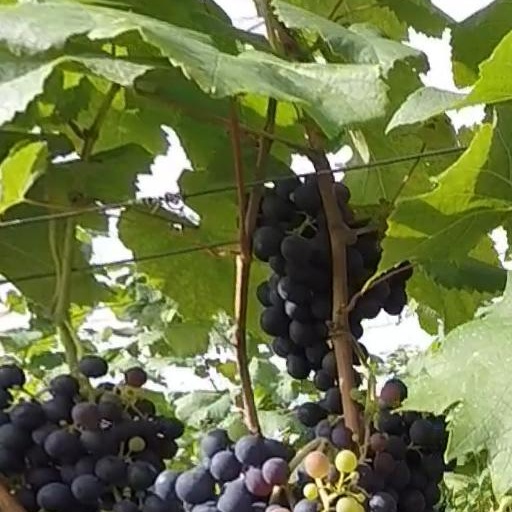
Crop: grape